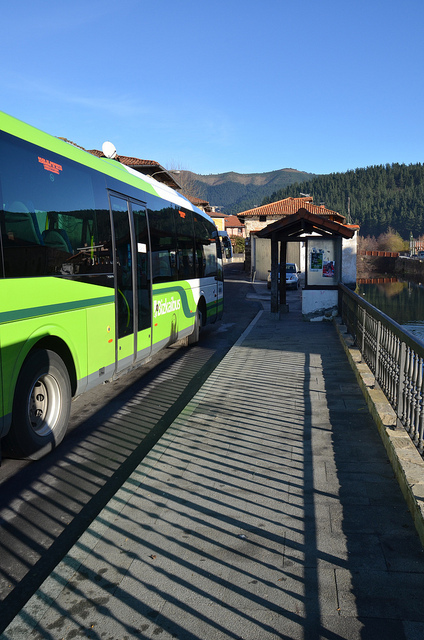
A public bus is stopped at a bust stop.

a green bus siting at a bust stop.

A large green bus traveling over a bridge.

A bus is stopped along a curb next to a bus stop.

A green bus waits by a bus stop on a sunny afternoon in the valley.